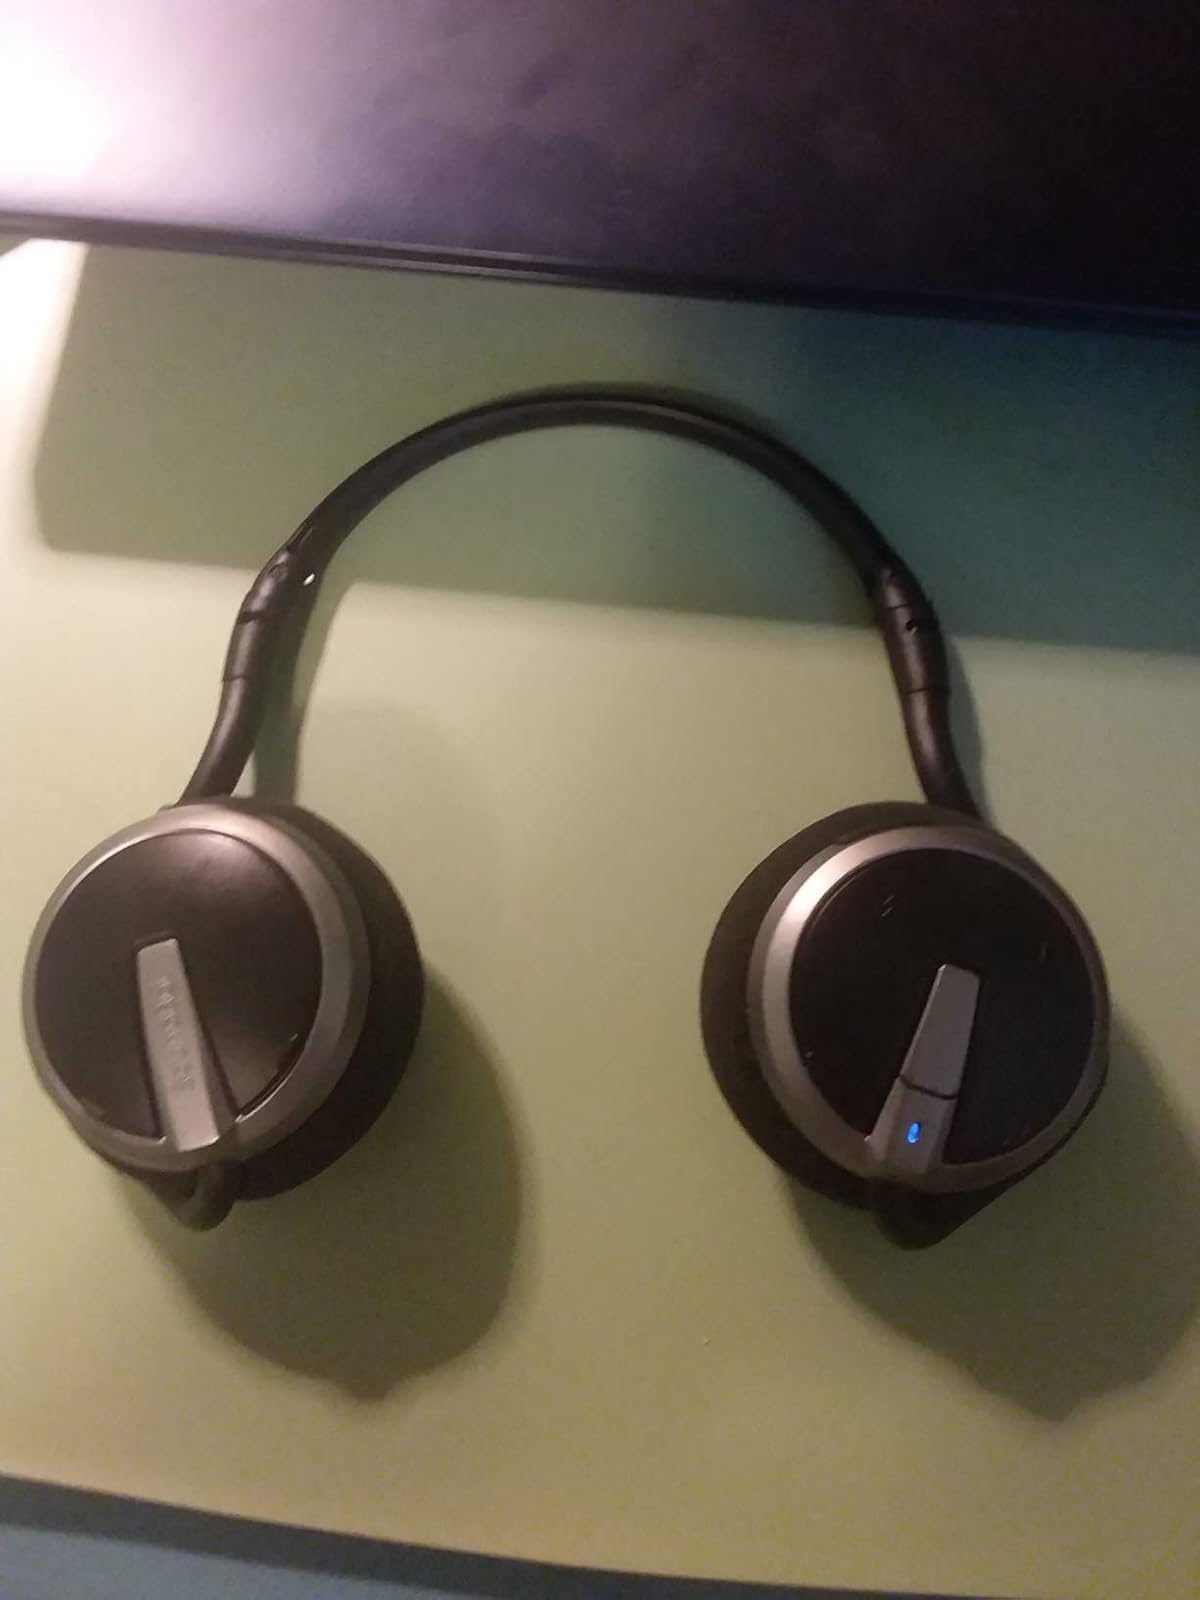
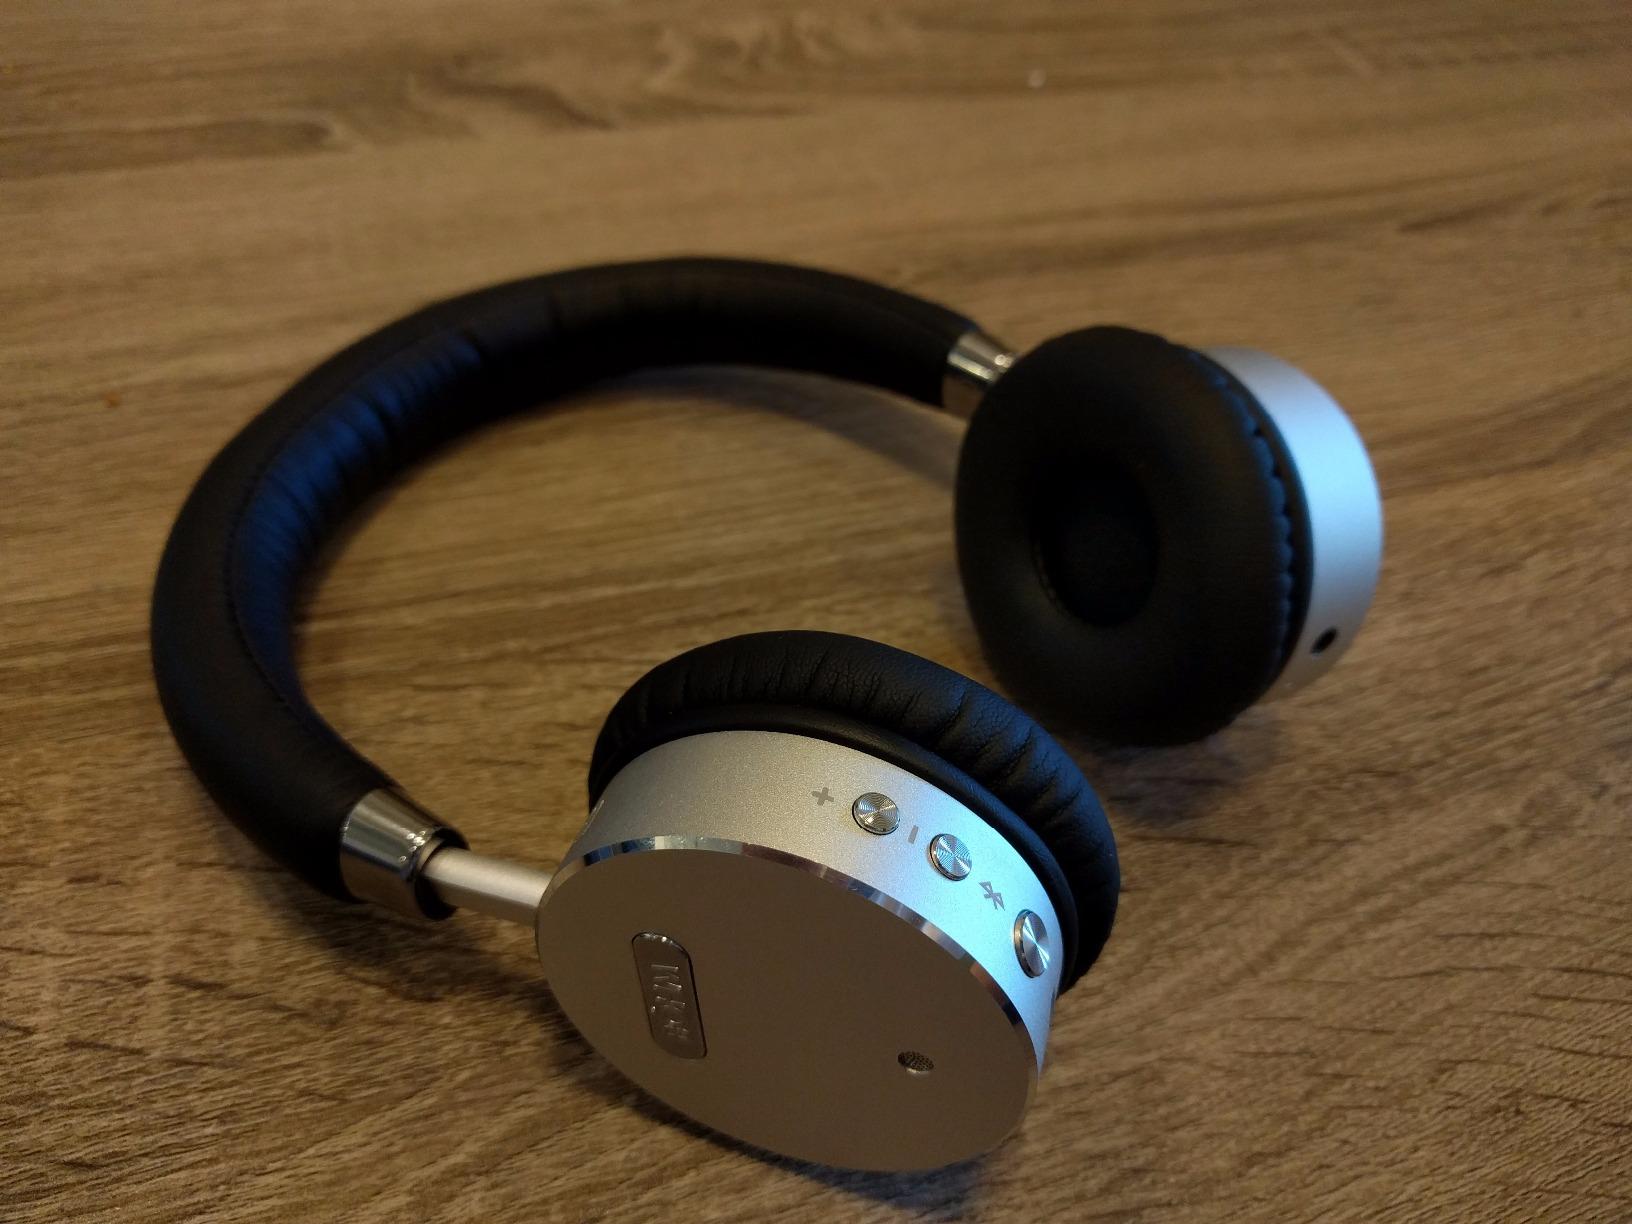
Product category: headphones
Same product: no